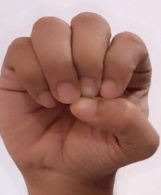
ASL sign: E